Spade-toothed whale

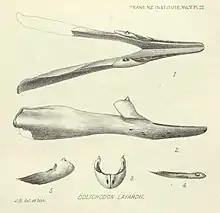
Lower jaw found on Pitt Island in 1872. Illustration by "J.B." (John Buchanan) published in Hector 1873

The whale was discovered from a lower jaw with teeth found by naturalist Henry Travers on Pitt Island in the Chatham Islands of New Zealand in 1872. James Hector, the director of the Colonial Museum, reported the jaw in an 1873 paper on the whales and dolphins of New Zealand, thinking it a specimen of strap-toothed whale ("Dolichodon layardii"), which had been described by British Museum zoologist John Edward Gray in 1865 from a South African specimen. Gray, in an 1874 response, doubted Hector's identification and thought the jaw likely from a new species, which he provisionally named "Dolichodon traversii" in honor of Travers, the collector. Hector was not persuaded though and insisted in an 1878 article that it was the jaw of a strap-toothed whale, which by then had been renamed "Mesoplodon layardi".